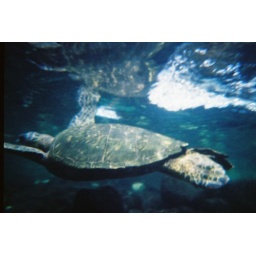
two turtles in the deep dark water near hilo on big island hawaii